Royal New Zealand Air Force

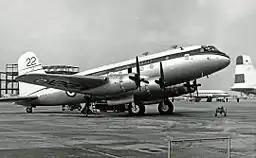
Hastings C.3 of 40 Squadron RNZAF in 1953

A Gloster Meteor arrived in 1945, introducing the jet age. The force was equipped from 1946 with the de Havilland Mosquito before the arrival of de Havilland Vampires. Initially used in peacekeeping in Cyprus and Singapore the Vampires were supplemented by loaned de Havilland Venoms and, later, English Electric Canberras, both of which saw action in the Malayan Emergency and subsequent confrontation with Indonesia. Internal communications and transport and other services were maintained by No. 42 Squadron RNZAF. It supported the Army and Navy using Grumman TBM-1 Avengers, the Territorial Air Force's North American P-51D Mustangs and North American Harvards, the VIPs with De Havilland Devons, also used for support, communications and multi-engine conversion training, and Douglas C-47, Douglas DC-6, and Handley Page Hastings for VIP and communications support. Nos. 5 and 6 Squadrons traded their lend-lease Catalinas for Short Sunderland MR5s operating in maritime patrol and search and rescue roles from Hobsonville and Laucala Bay, Fiji. 6 Squadron was disbanded while 5 Squadron received P-3B Orions in 1965.